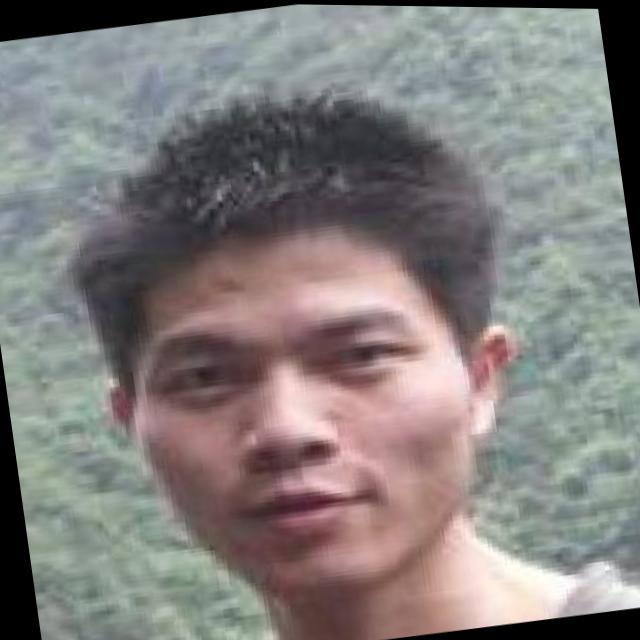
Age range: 21-44